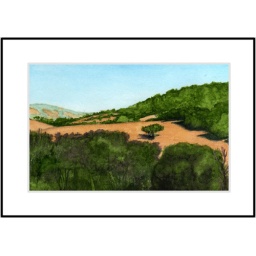
A view of the golden rolling hills and bright blue California sky in Palo Alto.